Pakistan Democratic Movement

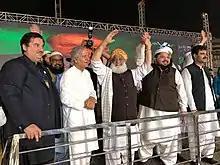
PDM leadership onstage at its inaugural gathering in Gujranwala on 16 October 2020

In December 2020, due to disagreements with Fazl-ur-Rehman's leadership, Muhammad Khan Sherani and other senior members of the JUI broke away and formed their own political party called the Jamiat-Ulema-i-Islam Pakistan, claiming that Fazl had personalized the party and used it for his own needs, dismissing the needs of the party itself.